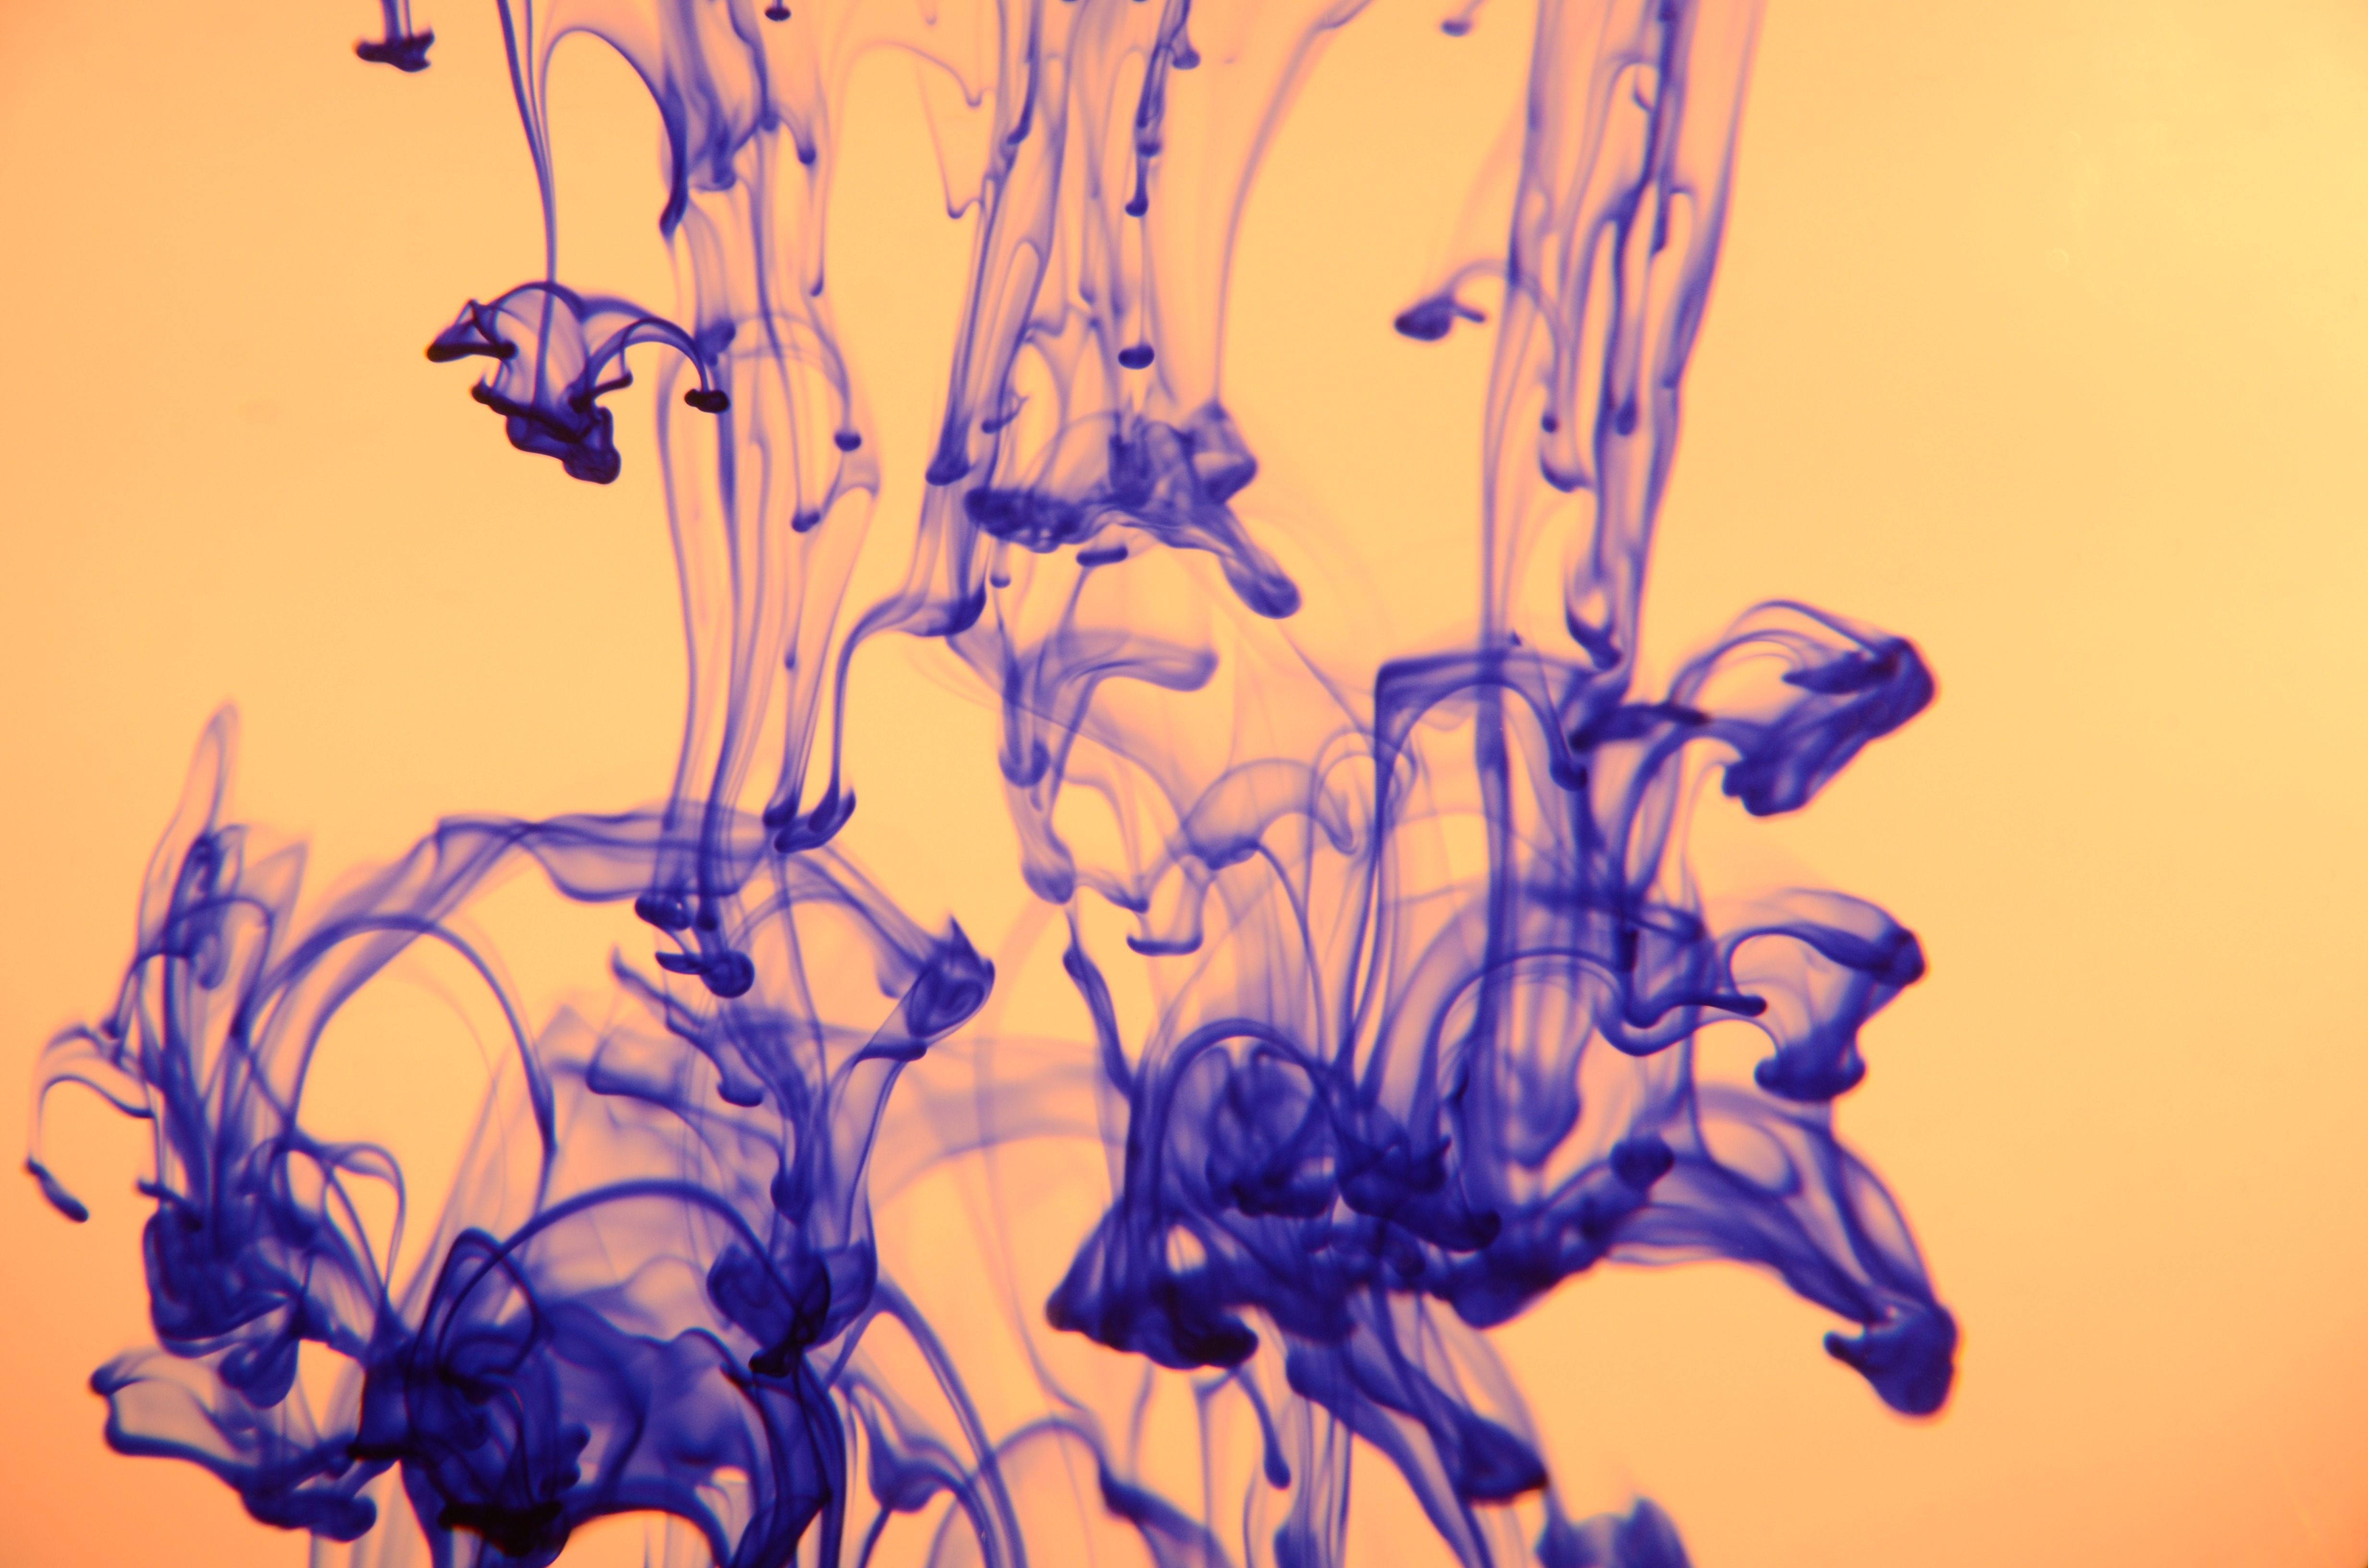
water, liquid, flower, orange, color, blue, lighting, drip, ink, art, background, drawing, illustration, symmetry, light fixture, macro photography